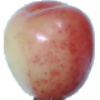
Label: Cherry Rainier 1